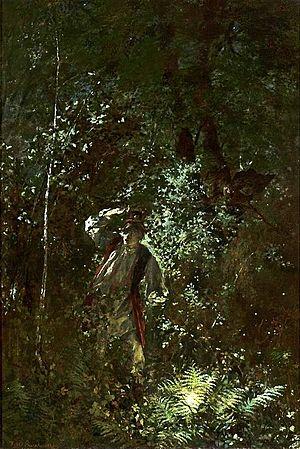
La fleur de fougère est une fleur légendaire qui apparaît dans le folklore et les mythologies des pays de l'Europe de l'Est, dans la mythologie slave et dans celle des pays baltes. Dotée de propriétés magiques bienfaisantes, elle passe pour ne pousser qu'une fois par an, la nuit du solstice d'été. La fleur est purement imaginaire puisque les fougères n'en produisent pas, mais sa légende a inspiré artistes et écrivains jusqu'à nos jours.